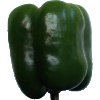
Label: green_pepper